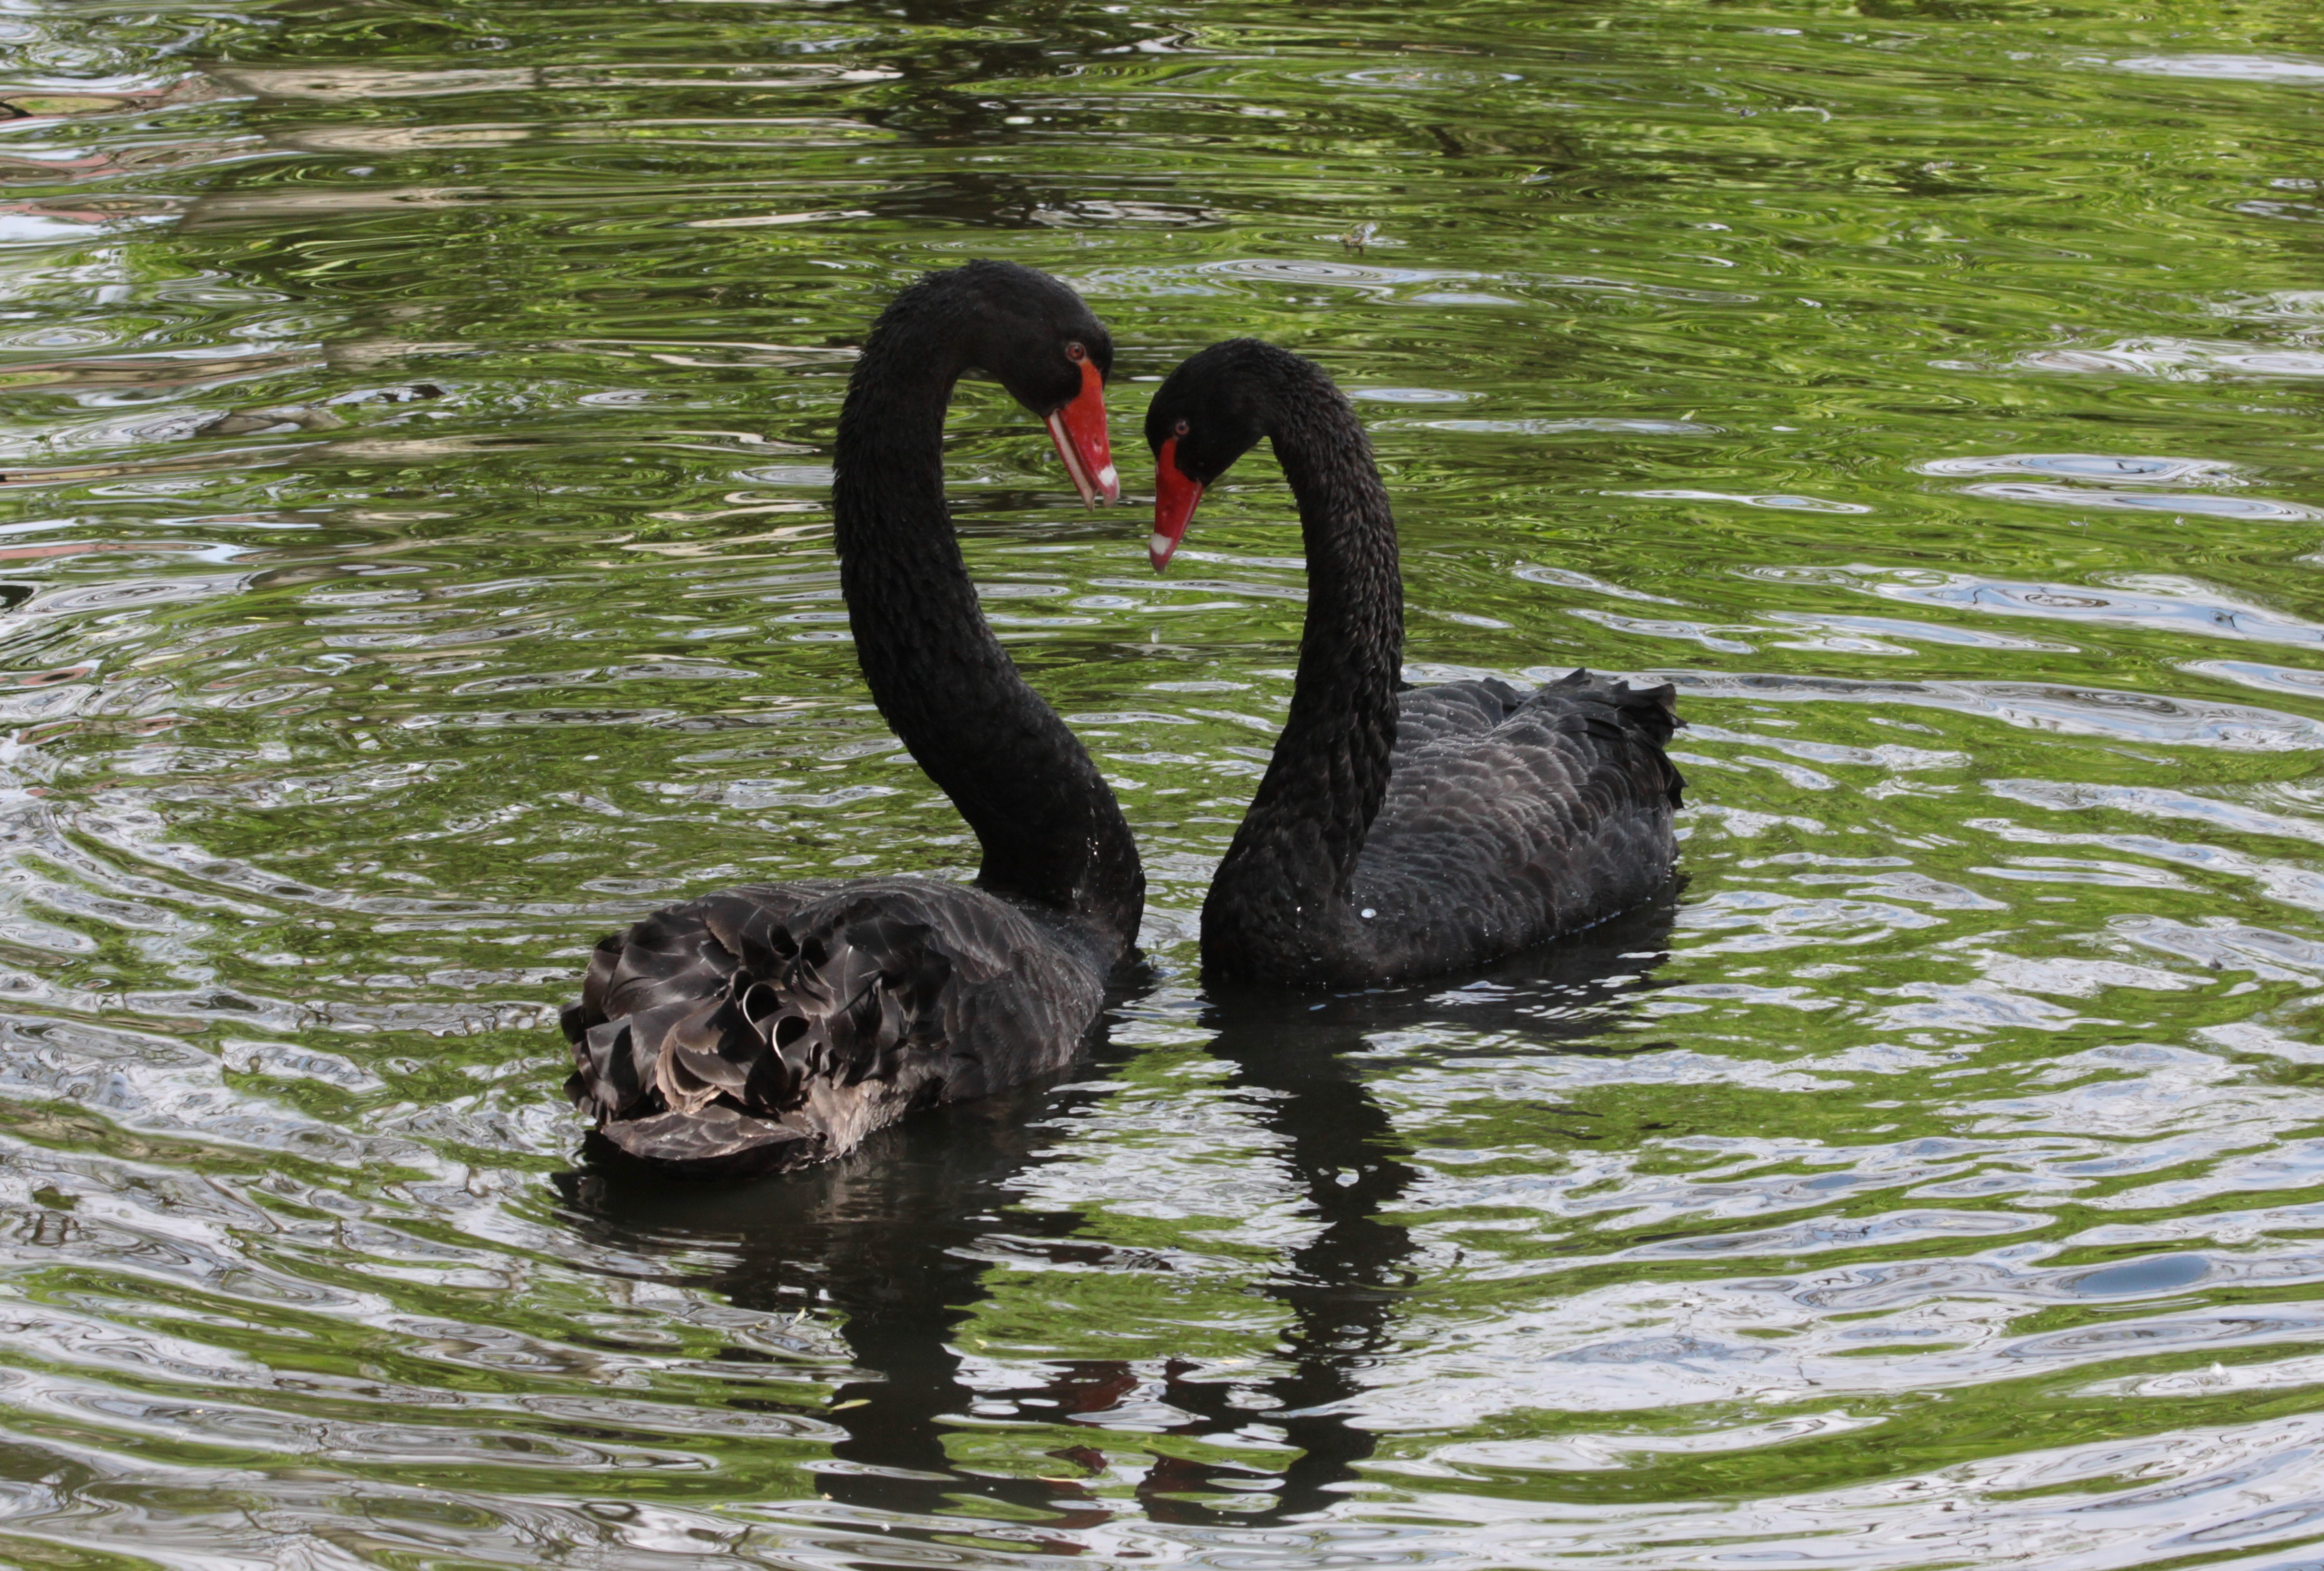
bird, white, pond, wildlife, beak, black, feather, fauna, birds, swan, head, vertebrate, waterfowl, water bird, flirt, black swan, ducks geese and swans